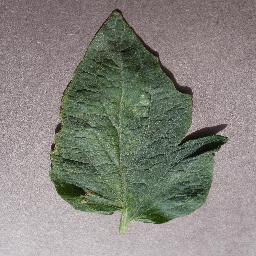
Label: Tomato___Target_Spot